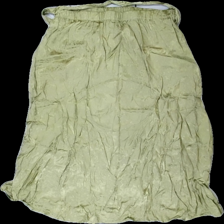
View: back
Type: Skirt
Category: Ladies
Brand: Cream
Colors: Green
Material: 100% viscose
Pattern: Floral print
Cut: Regular
Size: 38
Season: All
Smell: Minor
Price range: 100-150
Recommended usage: Reuse
Description: green knee-length skirt from Cream, with pretty floral pattern.
Comment: Has a slight smell of detergent